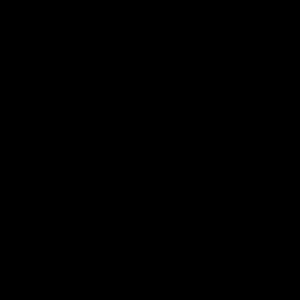
DDR-1 était une station de radio nationale est-allemande appartenant à la société de radiodiffusion Rundfunk der DDR. Elle avait une grille de programmes axée sur l'actualité, la politique et le divertissement. Émettant sur l'ensemble du territoire de la République démocratique allemande en modulation de fréquence et en moyenne fréquence, elle couvrait tous les aspects de la vie en RDA. Diffusée depuis les studios est-berlinois de la Funkhaus Nalepastraße, elle possédait également des studios annexes dans la plupart des grandes villes du pays.